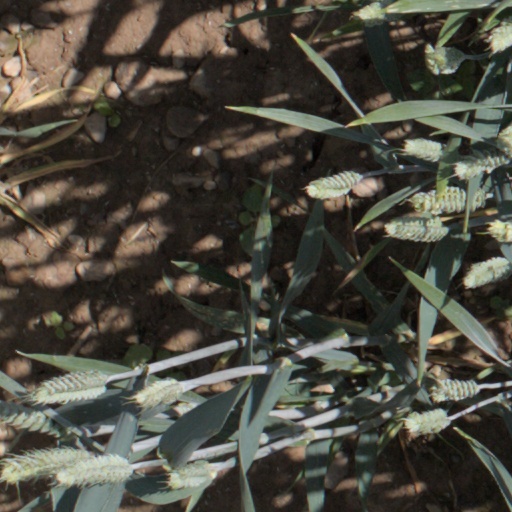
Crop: wheat